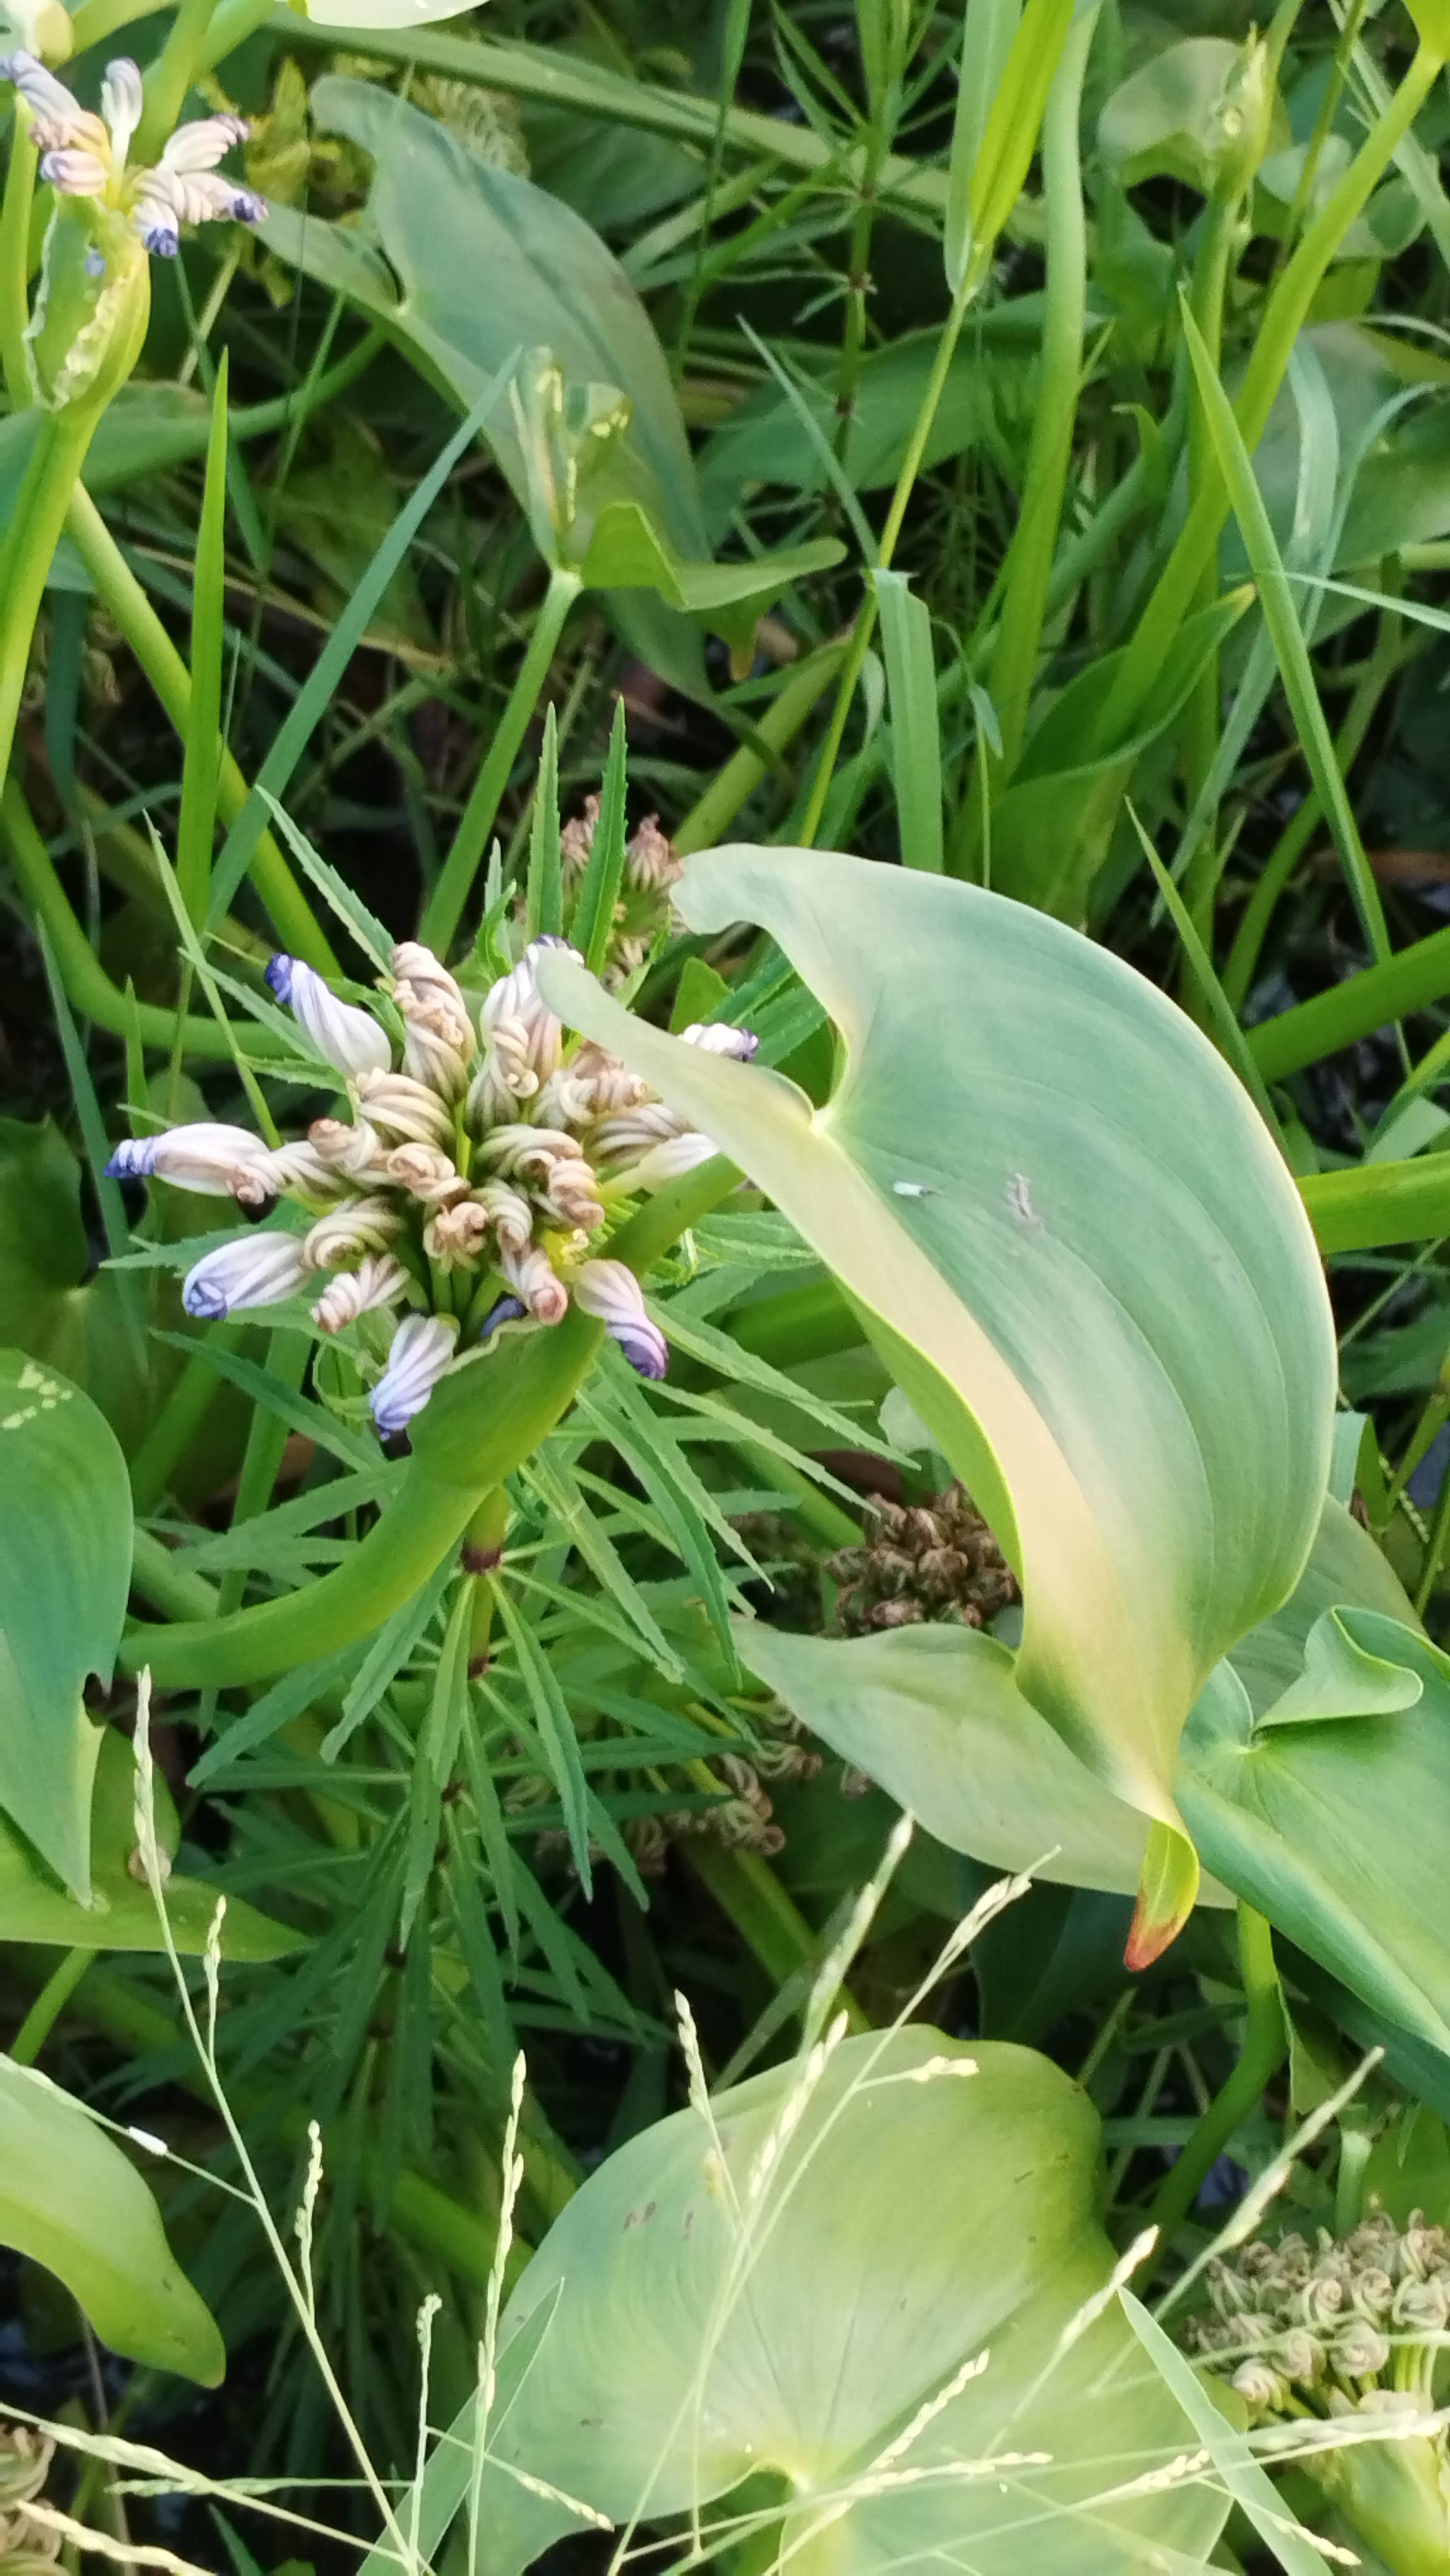
Species: Heartleaf False Pickerelweed (Monochoria korsakowii)